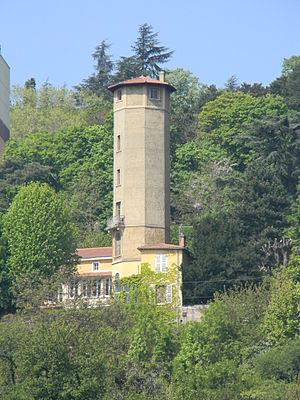
Tour sur les berges de Saône à Lyon